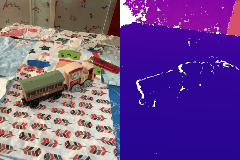
Label: train